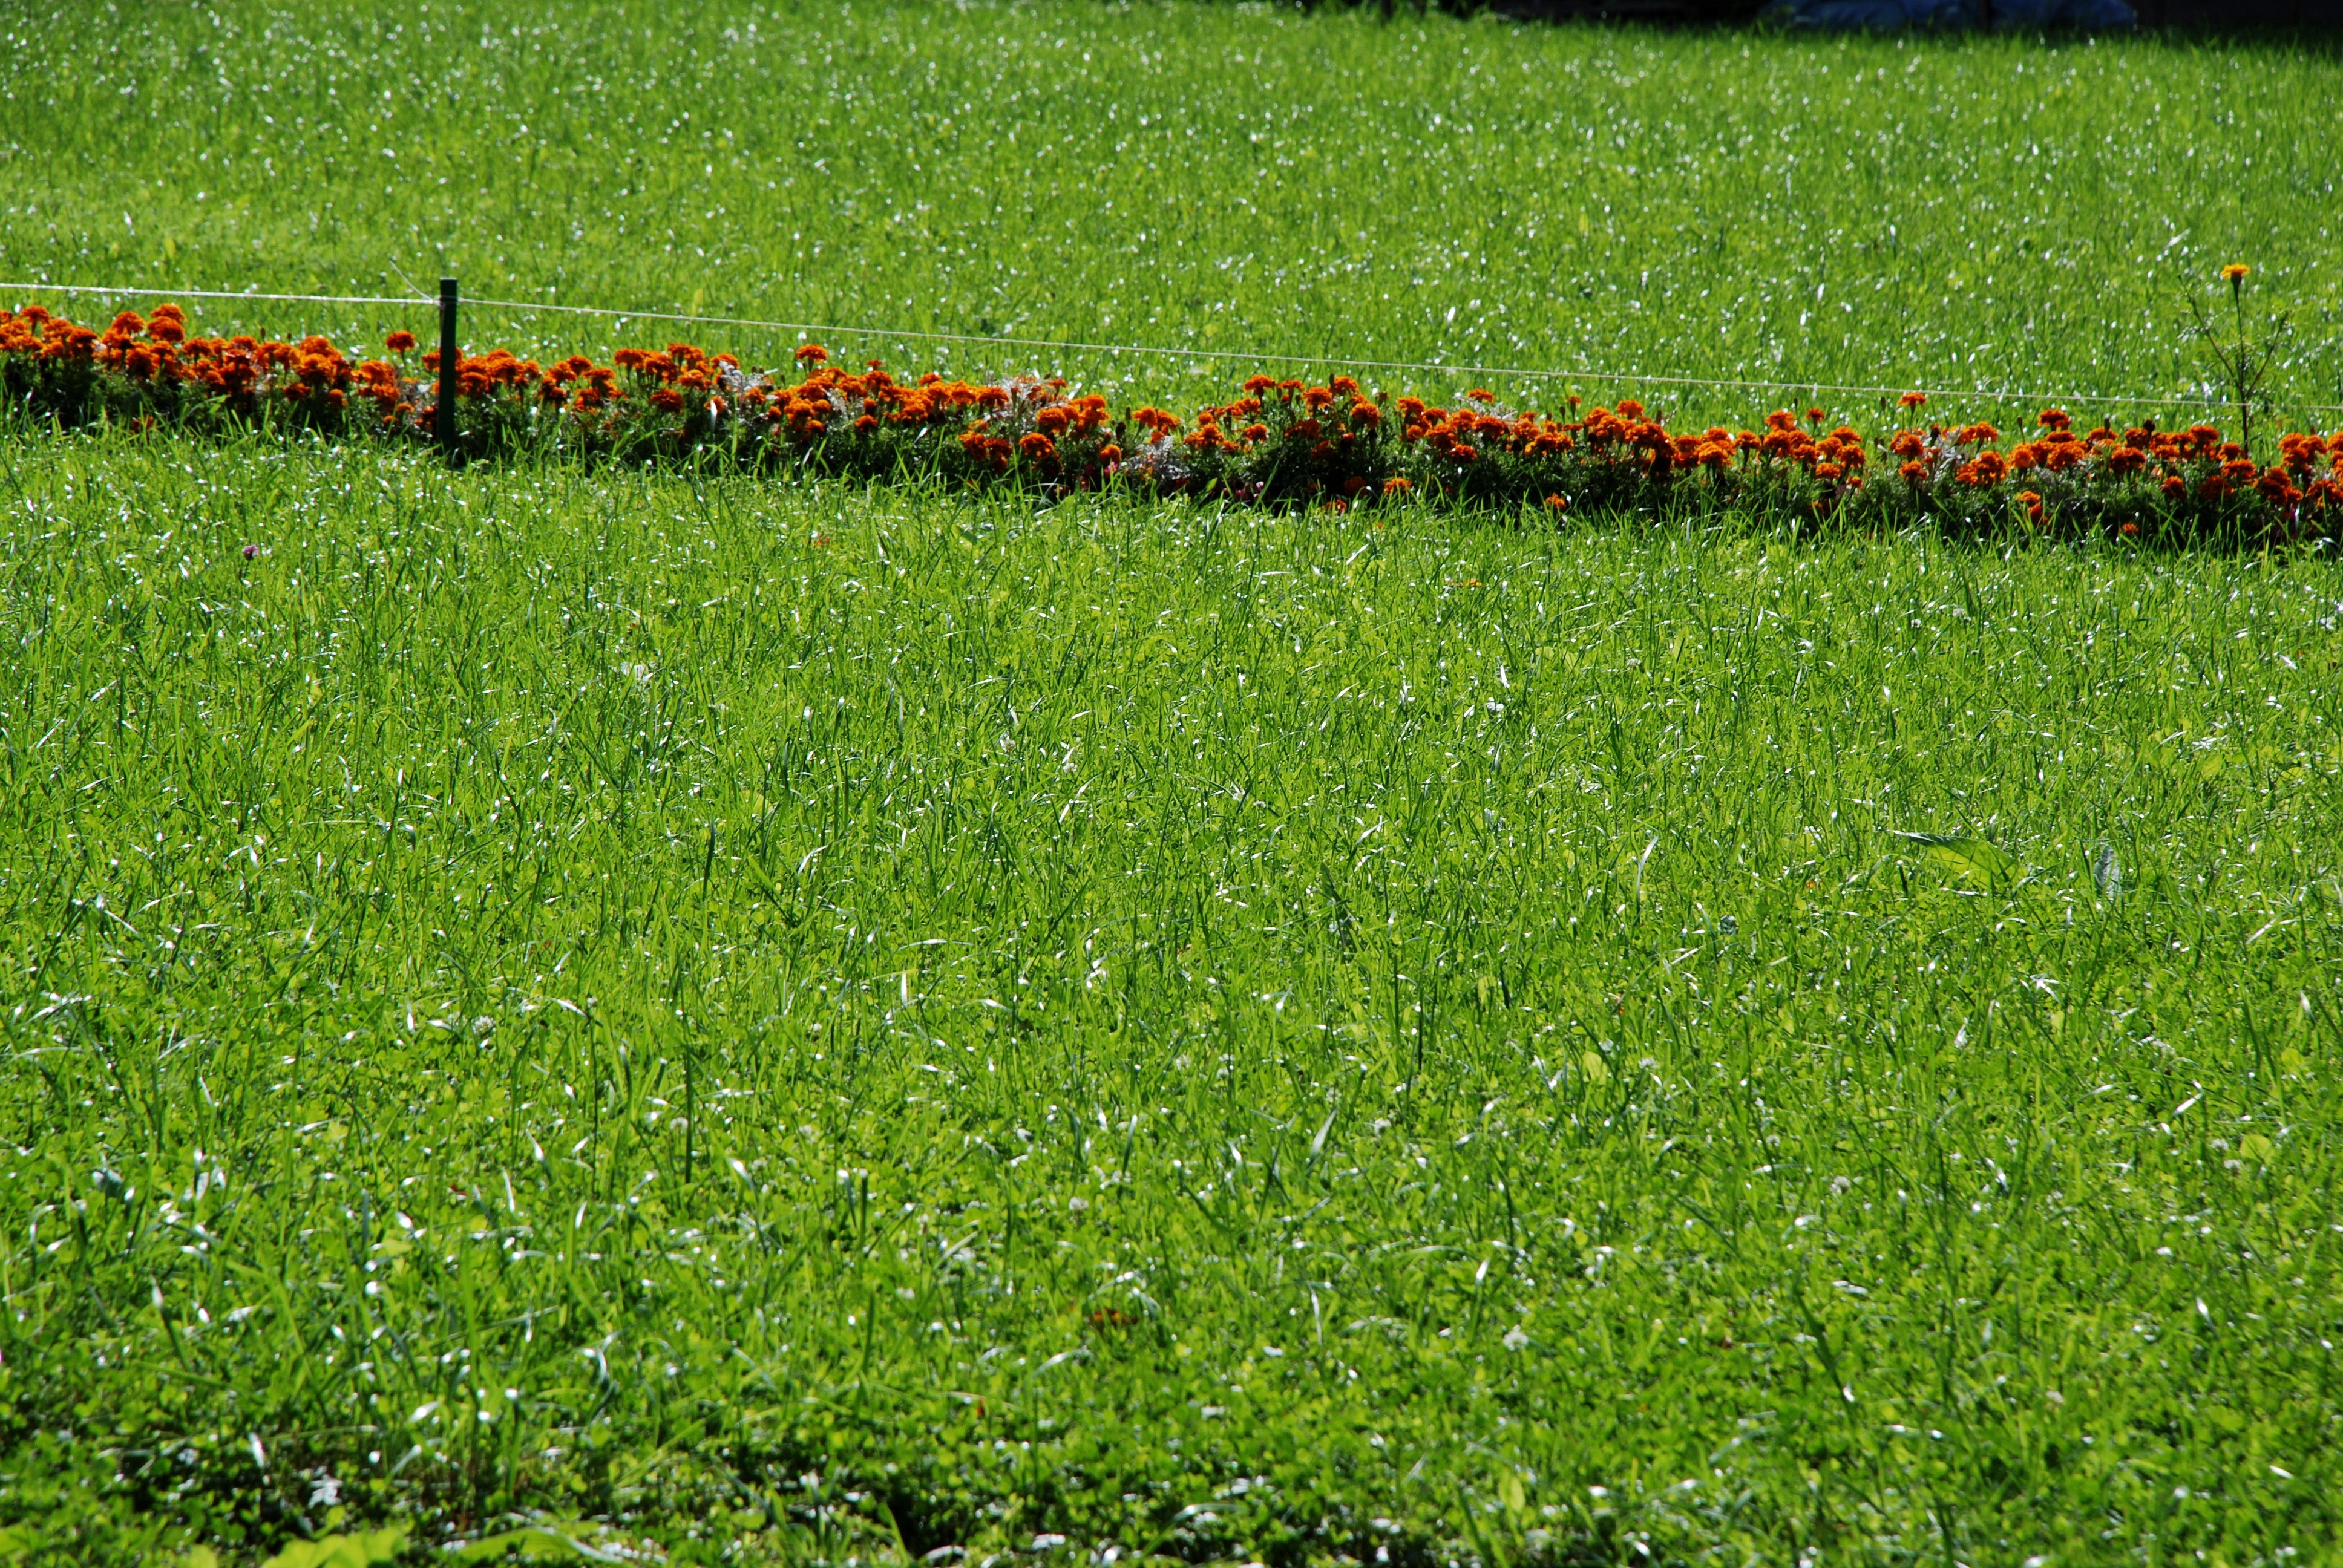
grass, plant, field, lawn, meadow, prairie, flower, europe, green, crop, pasture, soil, agriculture, grassland, shrub, nikkor, russia, d80, 18135mmf3556g, nikond80, moscowregion, paddy field, grass family